Nate Garner

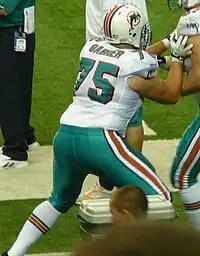
Garner with the Dolphins in 2009

Nathaniel W. Garner (born January 18, 1985) is an American college football coach and former professional football offensive lineman who mostly played tackle. He is the head football coach for North Greenville University, a position he has held since 2025. He began his career with the University of Arkansas before being selected by the New York Jets as the seventh round pick of the 2008 NFL draft. Nate was eventually traded to the Miami Dolphins, where he spent the remainder of his professional playing career.